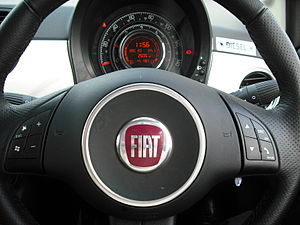
Fiat 500 (2007) / Billeder
Fiat 500 er en personbilsmodel i mikrobilsklassen fra Fiat, som blev introduceret i 2007. En delvis åben udgave, kaldet 500 C, blev lanceret i Danmark i foråret 2010.